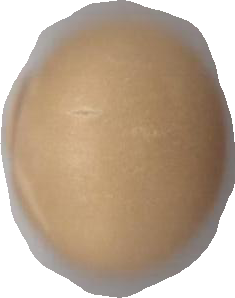
Variety: Grobogan